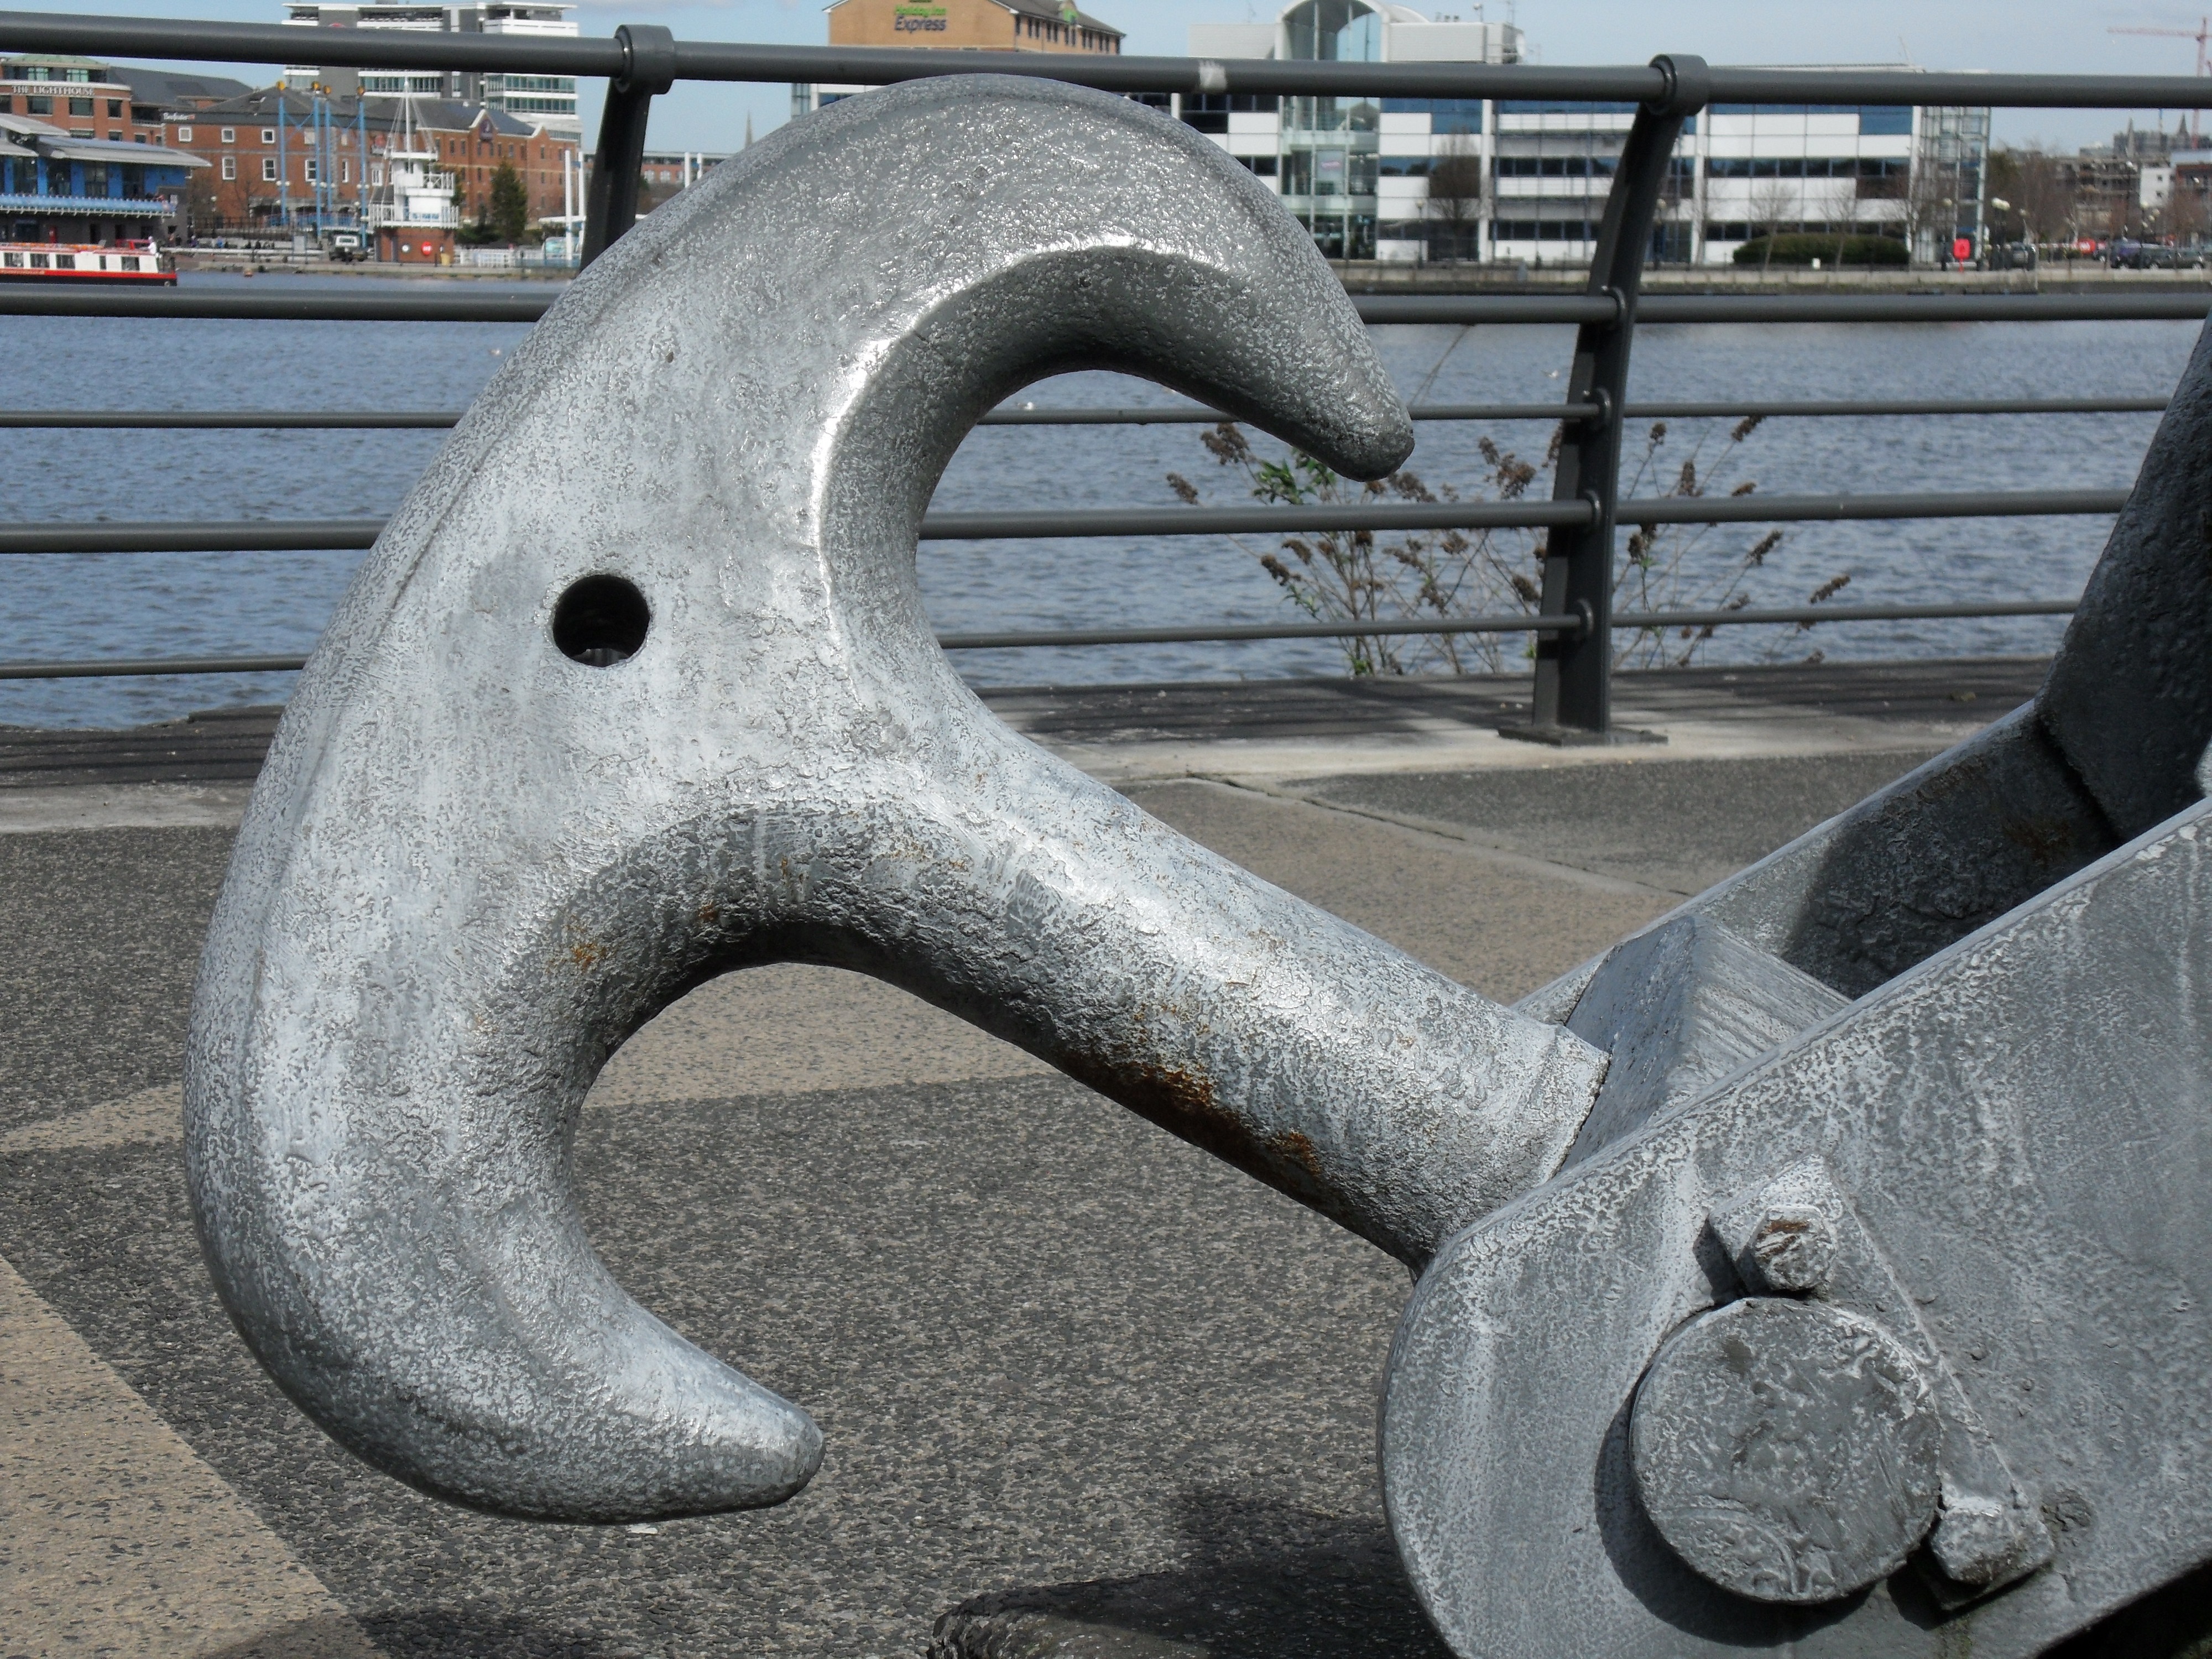
wheel, statue, metal, industry, security, sculpture, art, pipe, anchor, iron, carving, containing